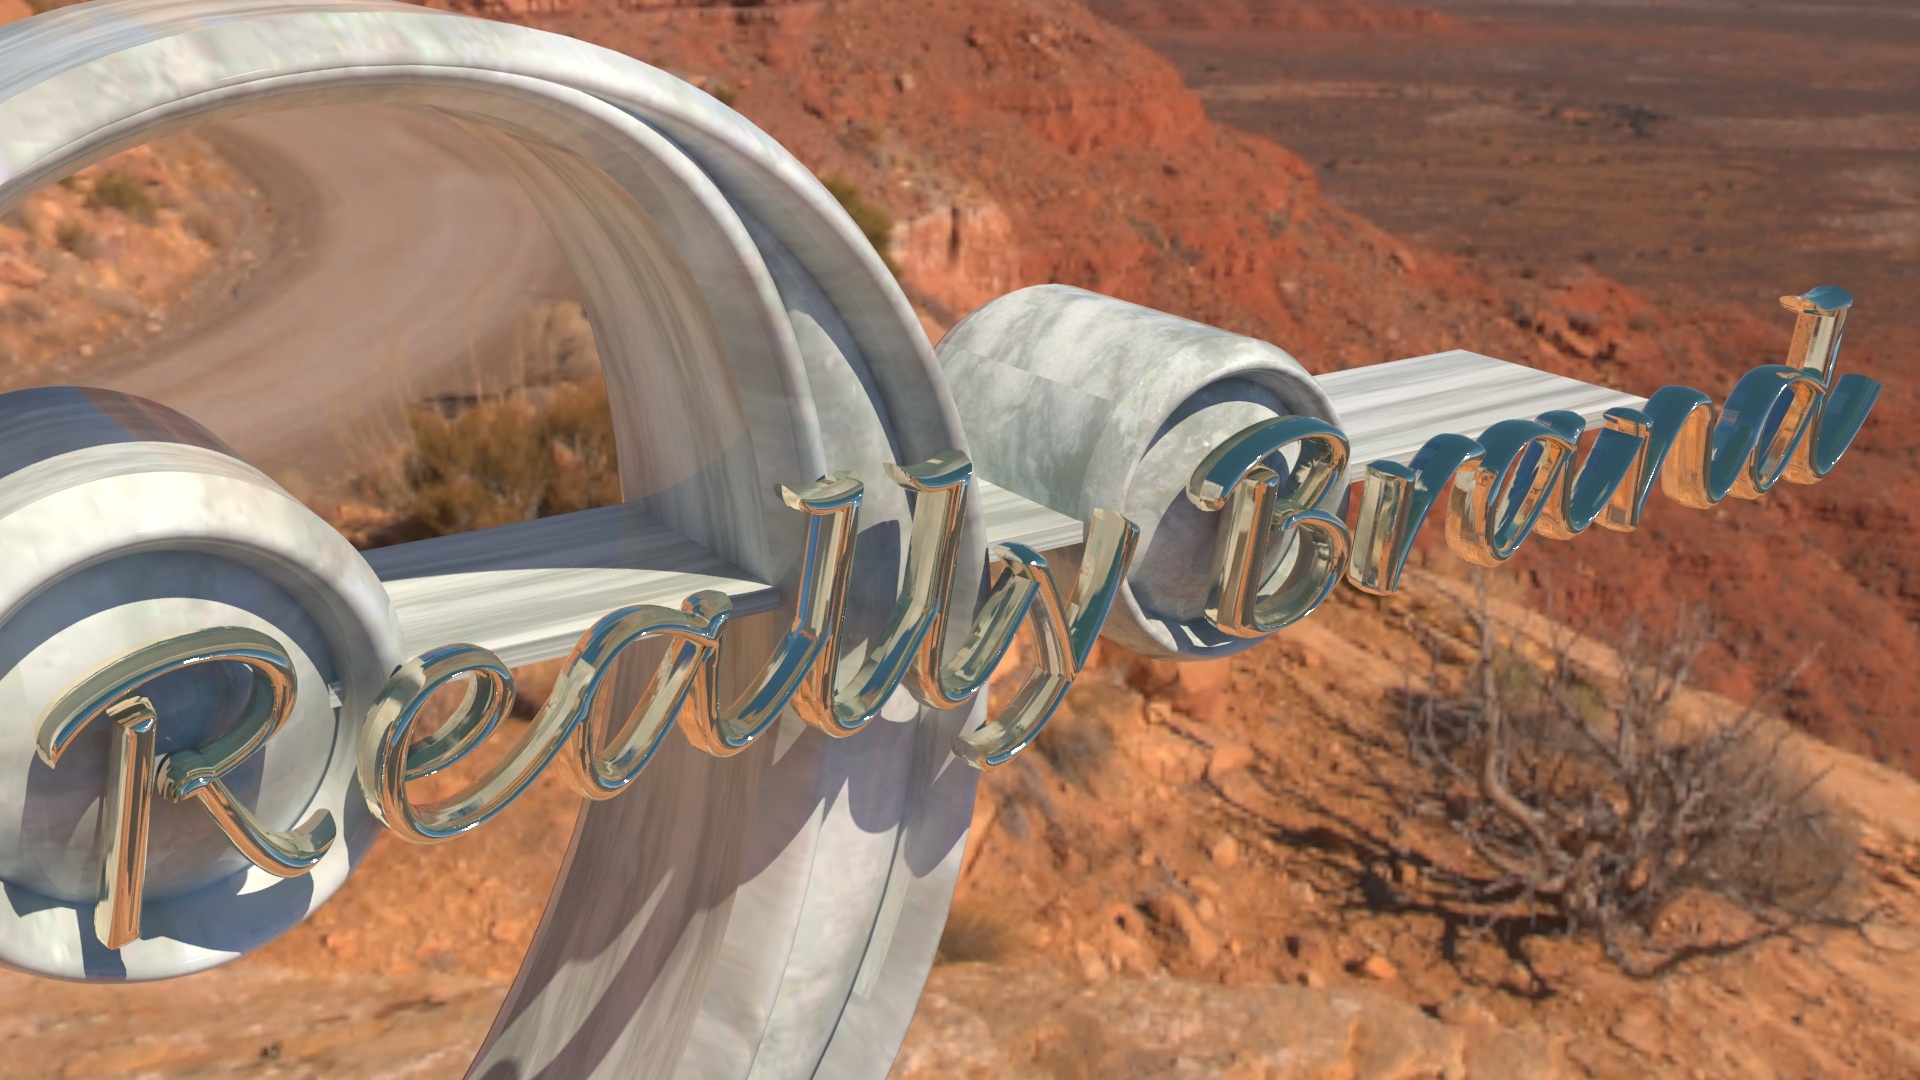
desert, vehicle, gadget, brand, logo, 3d, marketing